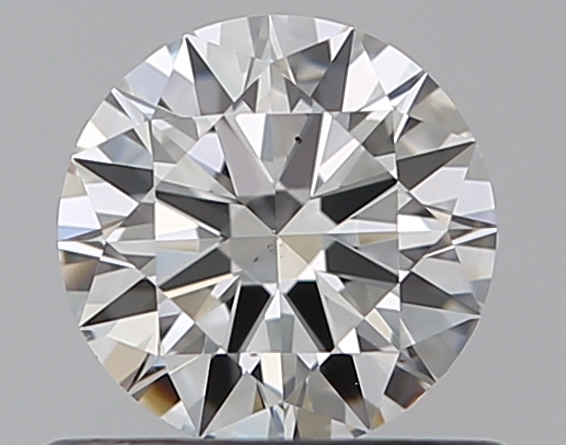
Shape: round
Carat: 0.5
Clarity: VS2
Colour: G
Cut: EX
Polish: EX
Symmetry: EX
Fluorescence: M
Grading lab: GIA
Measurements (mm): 5.1 x 5.14 x 3.08